Long Beach Island

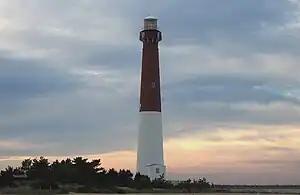
Barnegat Lighthouse on the north tip of Long Beach Island

Within the island, one road forms the backbone of all transportation: County Route 607. This road, which is known as Bay Avenue in Beach Haven, Central Avenue and Broadway in Barnegat Light, and Long Beach Boulevard across the remainder of the island, runs the length of LBI and connects all the separate municipalities on the island as well as the separate sections of Long Beach Township.